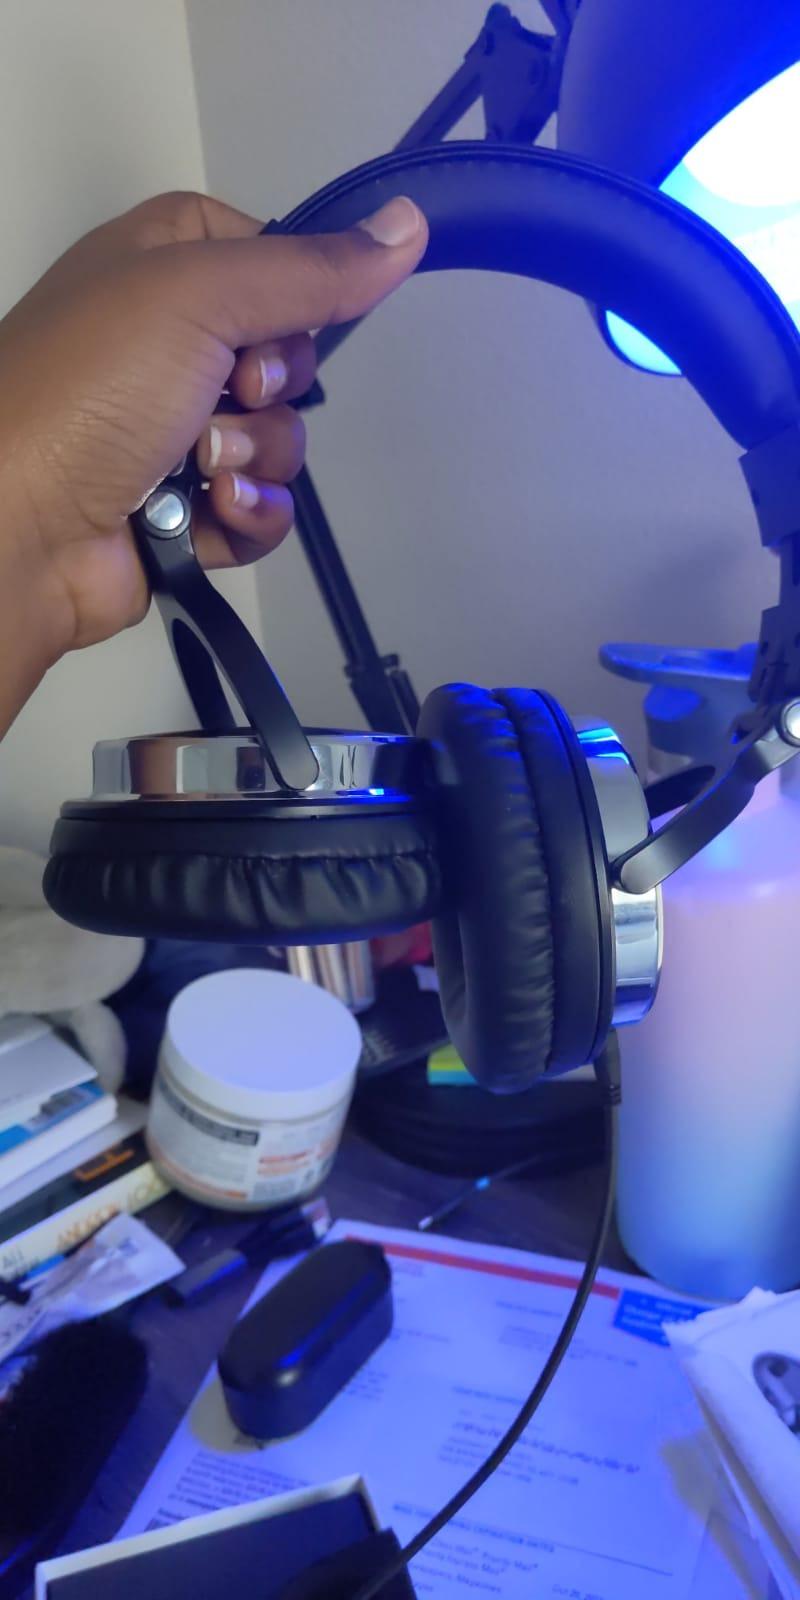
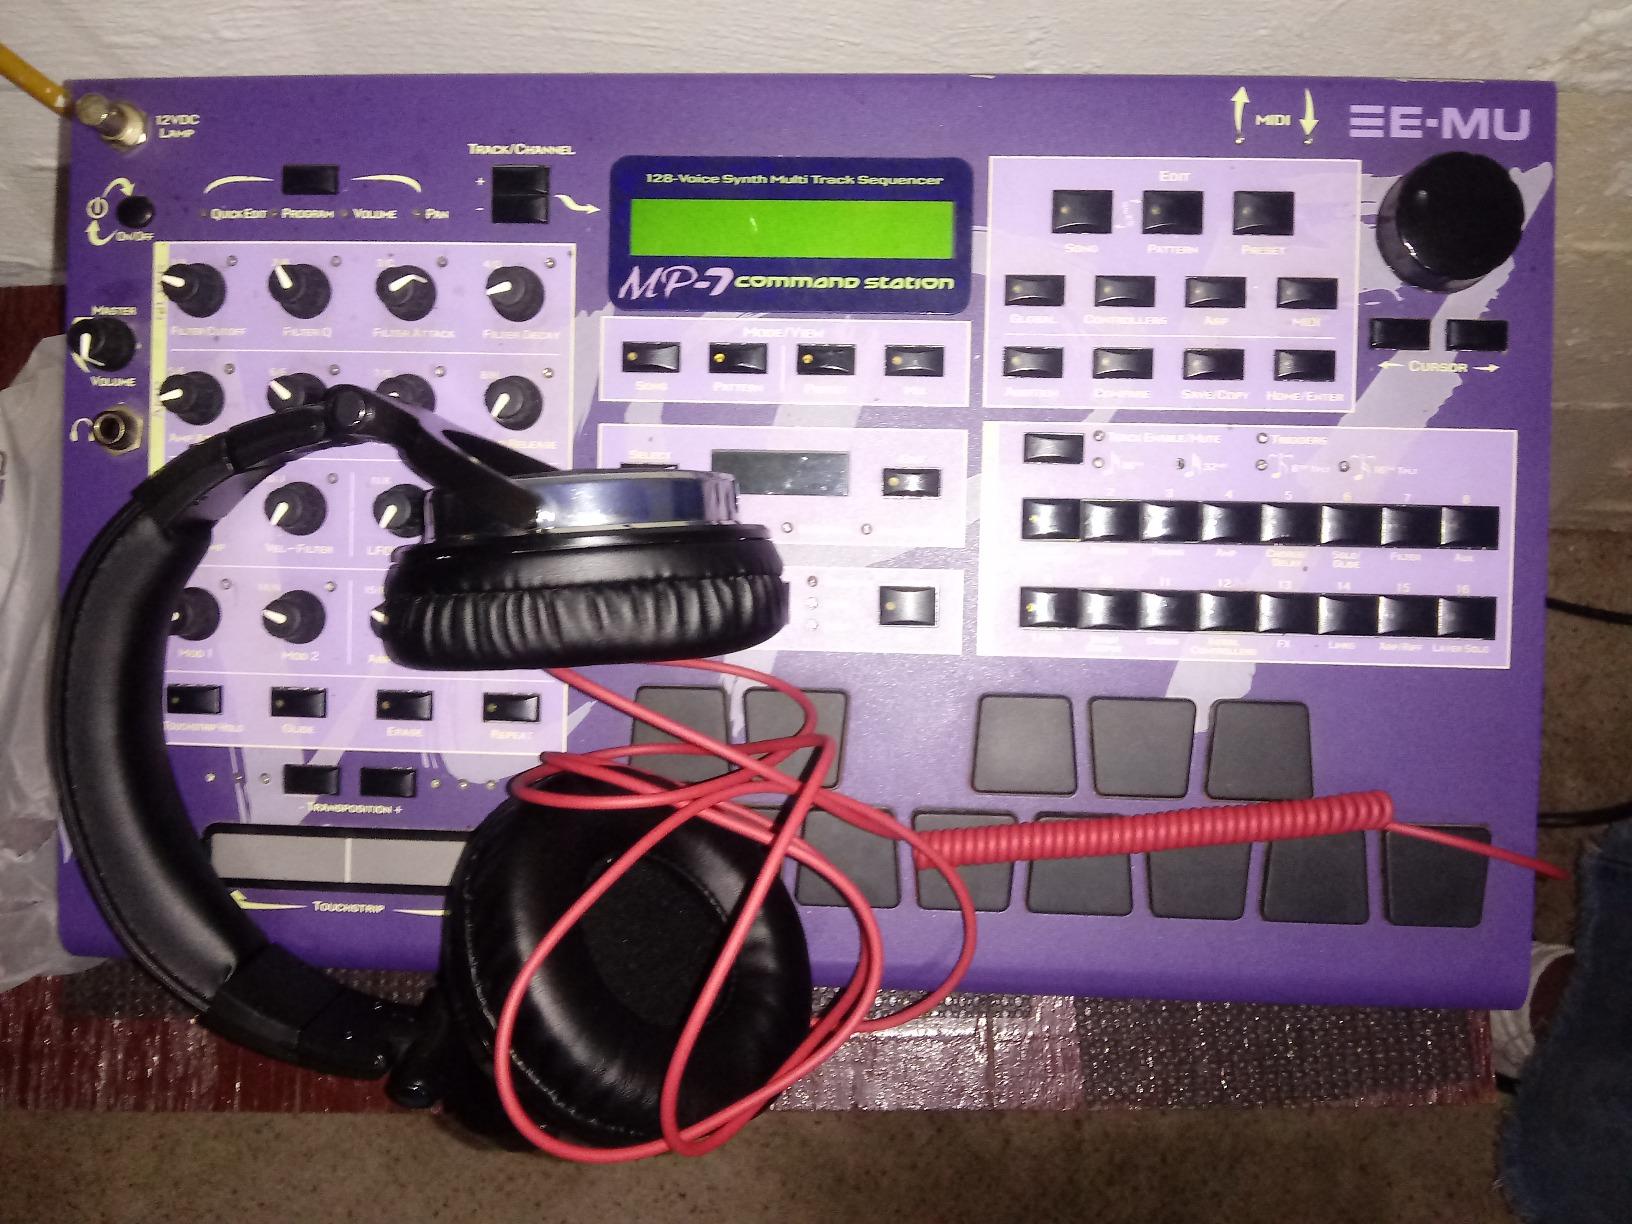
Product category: headphones
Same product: yes